William Thelwall Thomas

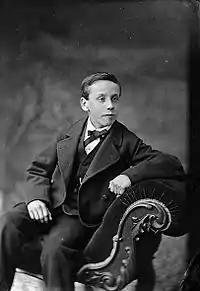
William Thelwall Thomas as a young man

Thomas decided to devote himself to work as a consultant surgeon to the exclusion of other medical work; this was unconventional at the time. He was appointed as an assistant surgeon at the Liverpool Royal Infirmary in 1892 and as a full surgeon there in 1907. In 1913 he was elected professor of Regional Surgery at the University of Liverpool, a position he held until his retirement in 1927.